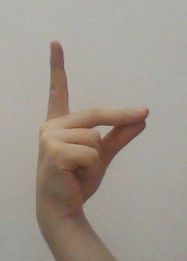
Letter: ta